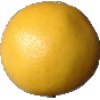
Label: Grapefruit White 1